Arthur Henry Ewing

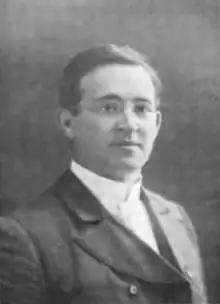

Arthur Henry Ewing (18 October 1864 – 13 September 1912) was a prominent American Presbyterian missionary and academic.